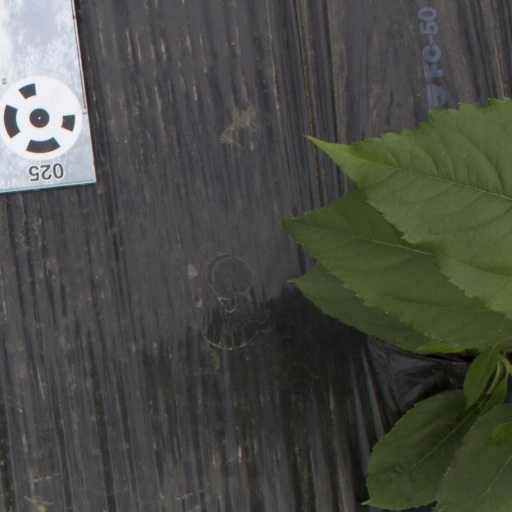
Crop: Jerusalem artichoke